Alundra

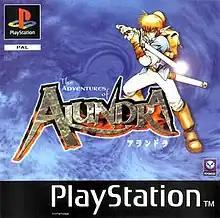
European cover art featuring the titular character Alundra

, released in Europe as The Adventures of Alundra, is an open-world action-adventure video game developed by Matrix Software and published by Sony Computer Entertainment for the PlayStation. It was originally released in 1997 in Japan, January 1998 in North America by Working Designs and June 1998 in PAL territories by Sony-owned Psygnosis. A standalone sequel, "Alundra 2", was released in 1999.